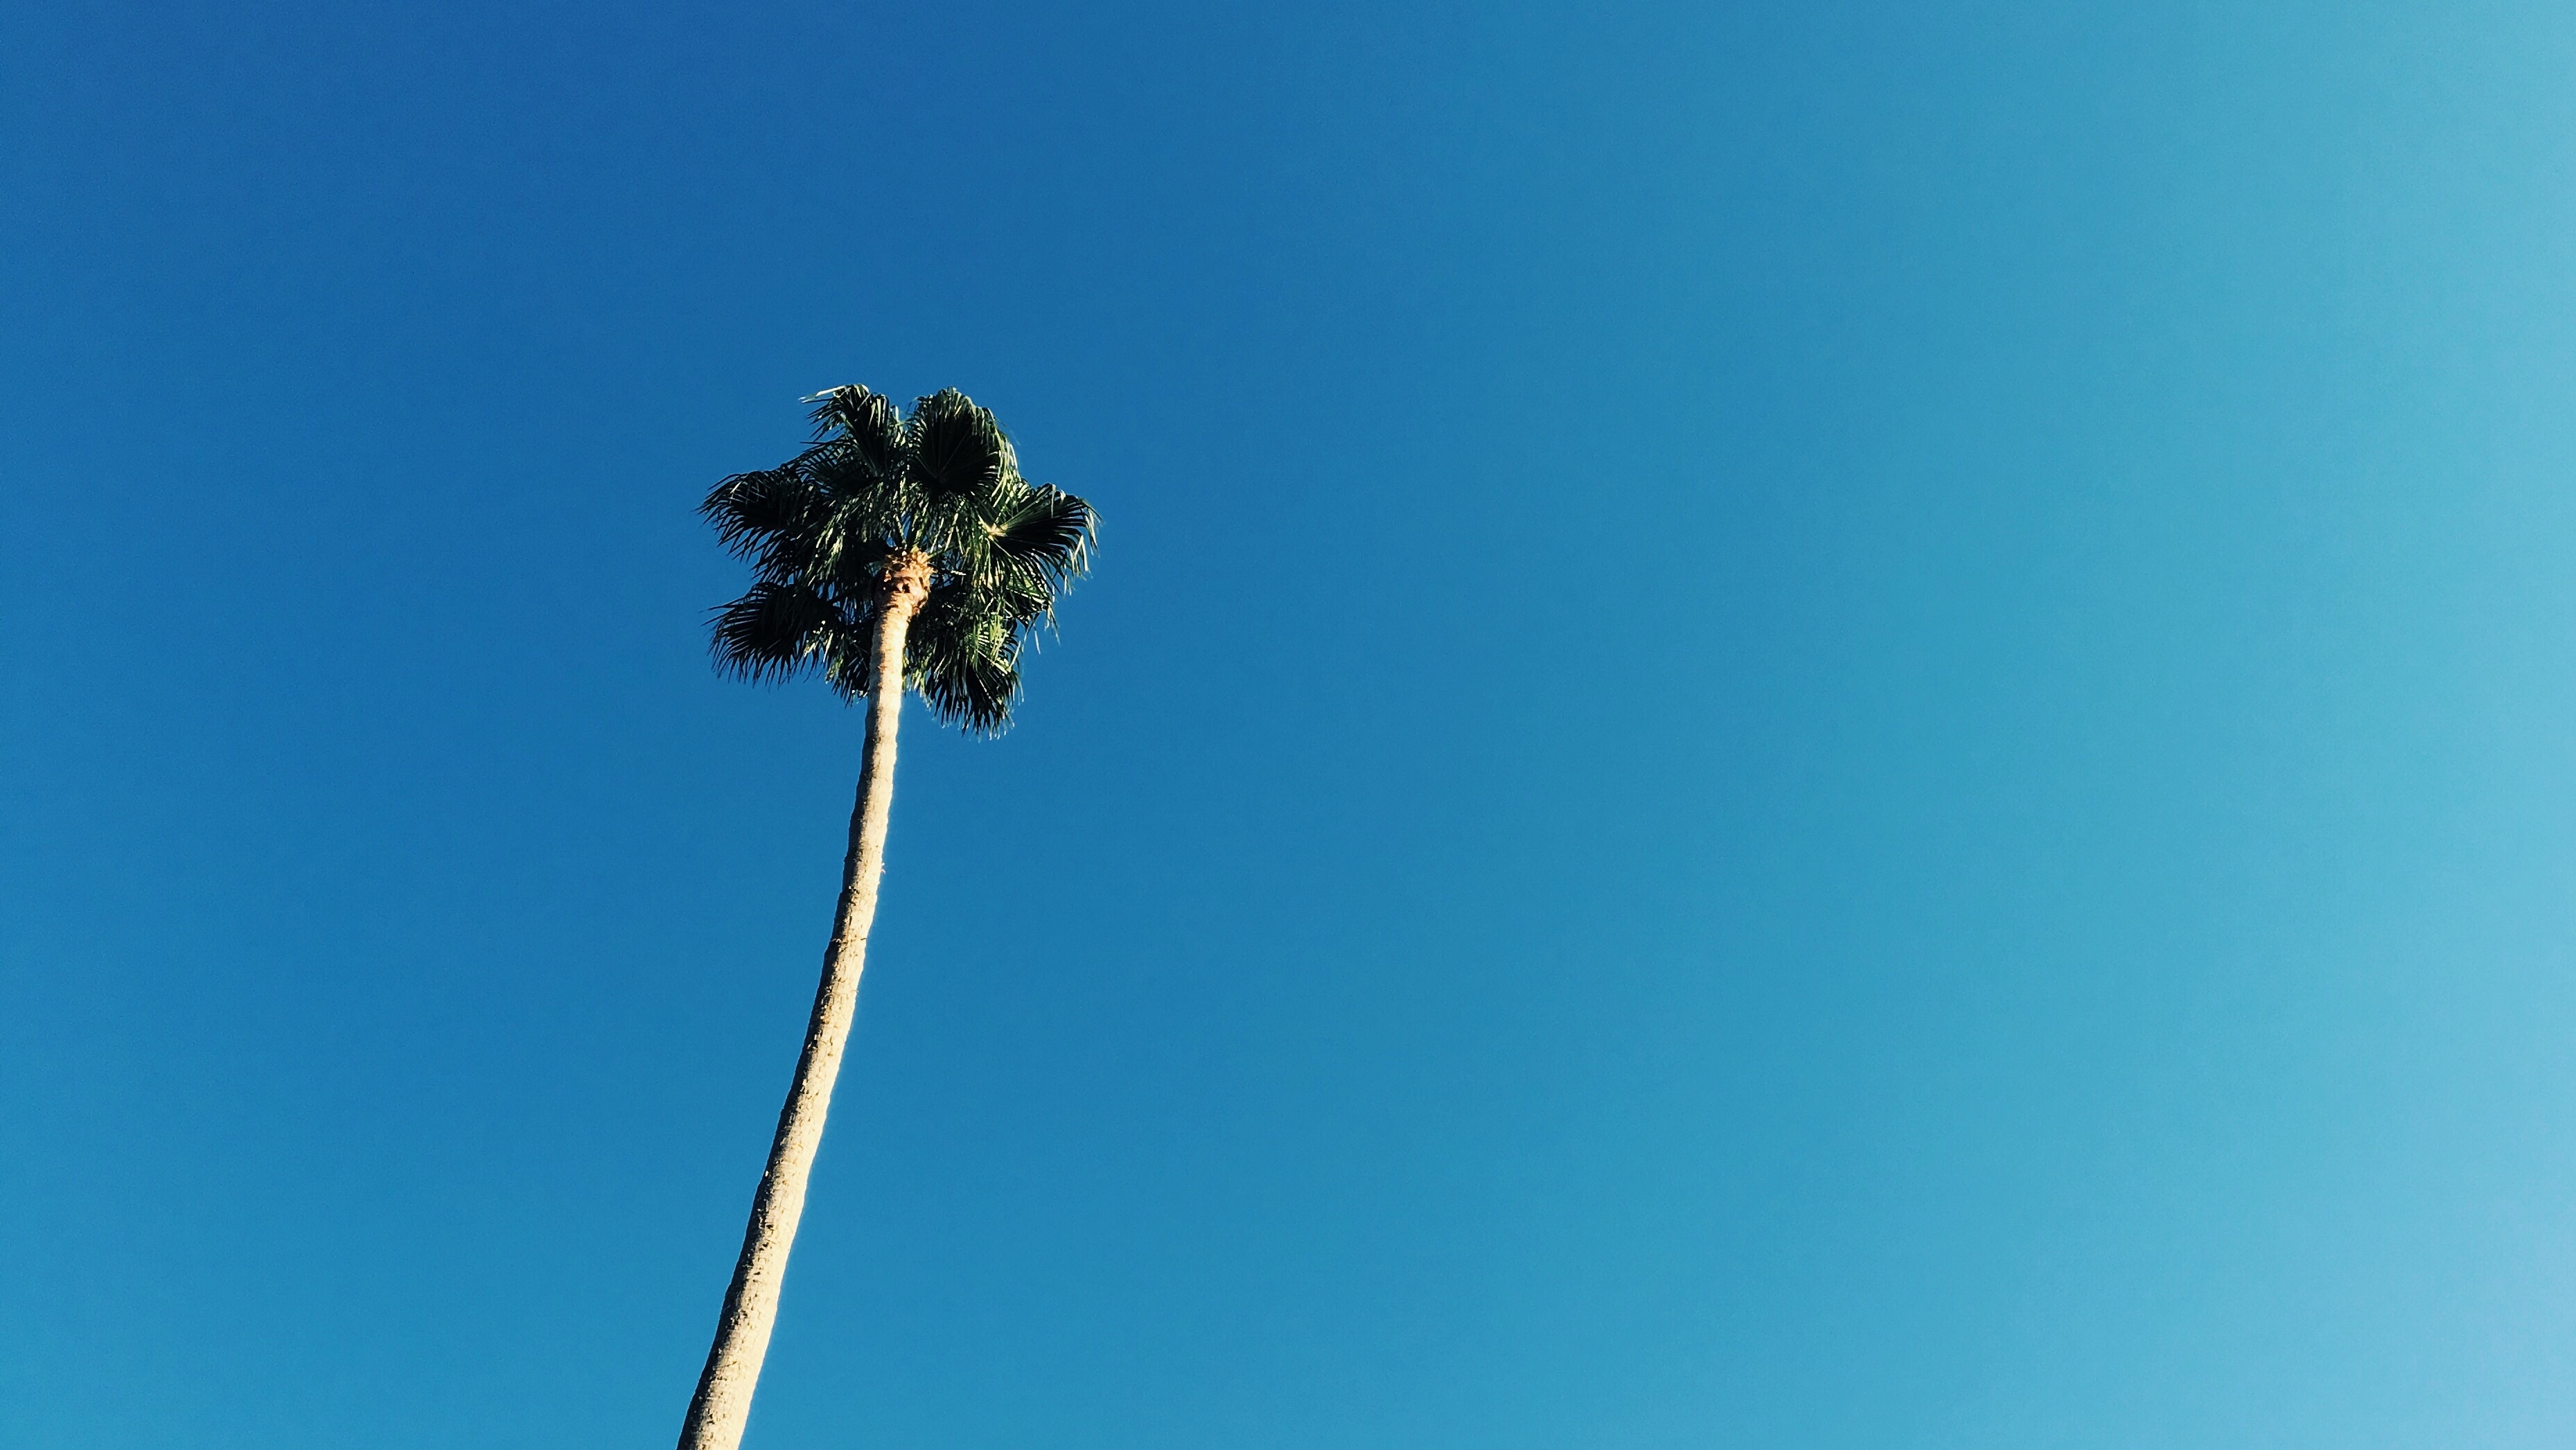
tree, cloud, plant, sky, sunlight, leaf, flower, wind, reflection, blue, macro photography, atmosphere of earth, arecales